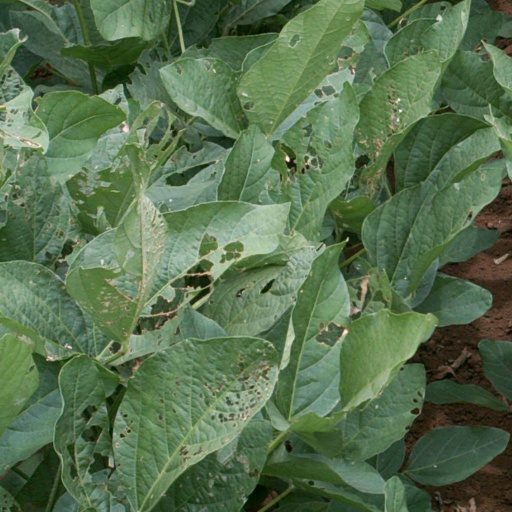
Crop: soybean